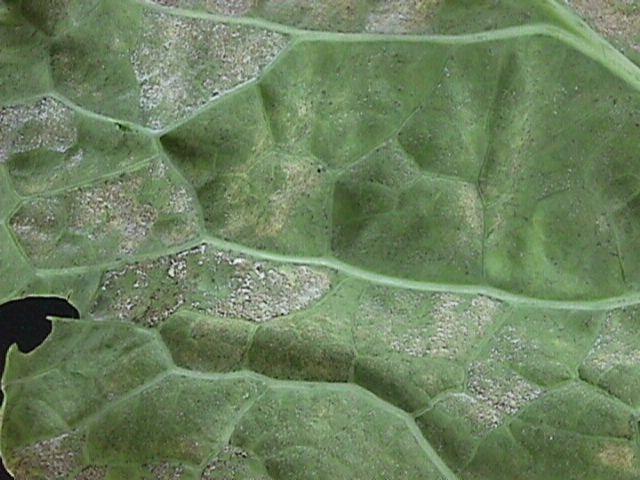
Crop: unknown
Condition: cabbage_cabbage_downy_mildew